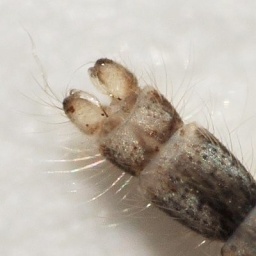
Brown midges hide in brown bark. Green midges hide in green grass.